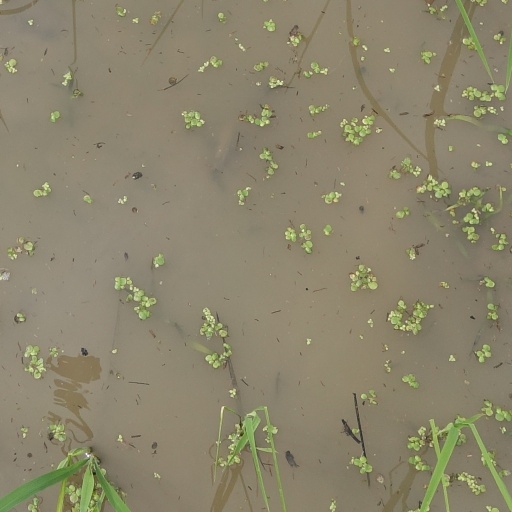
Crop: rice